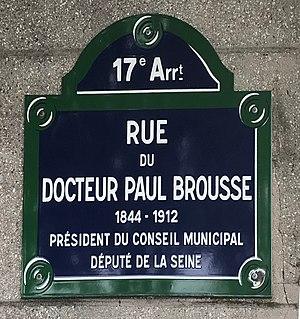
Image de Paris, septembre 2018.
La rue du Docteur-Paul-Brousse est une voie du 17ᵉ arrondissement de Paris, en France.